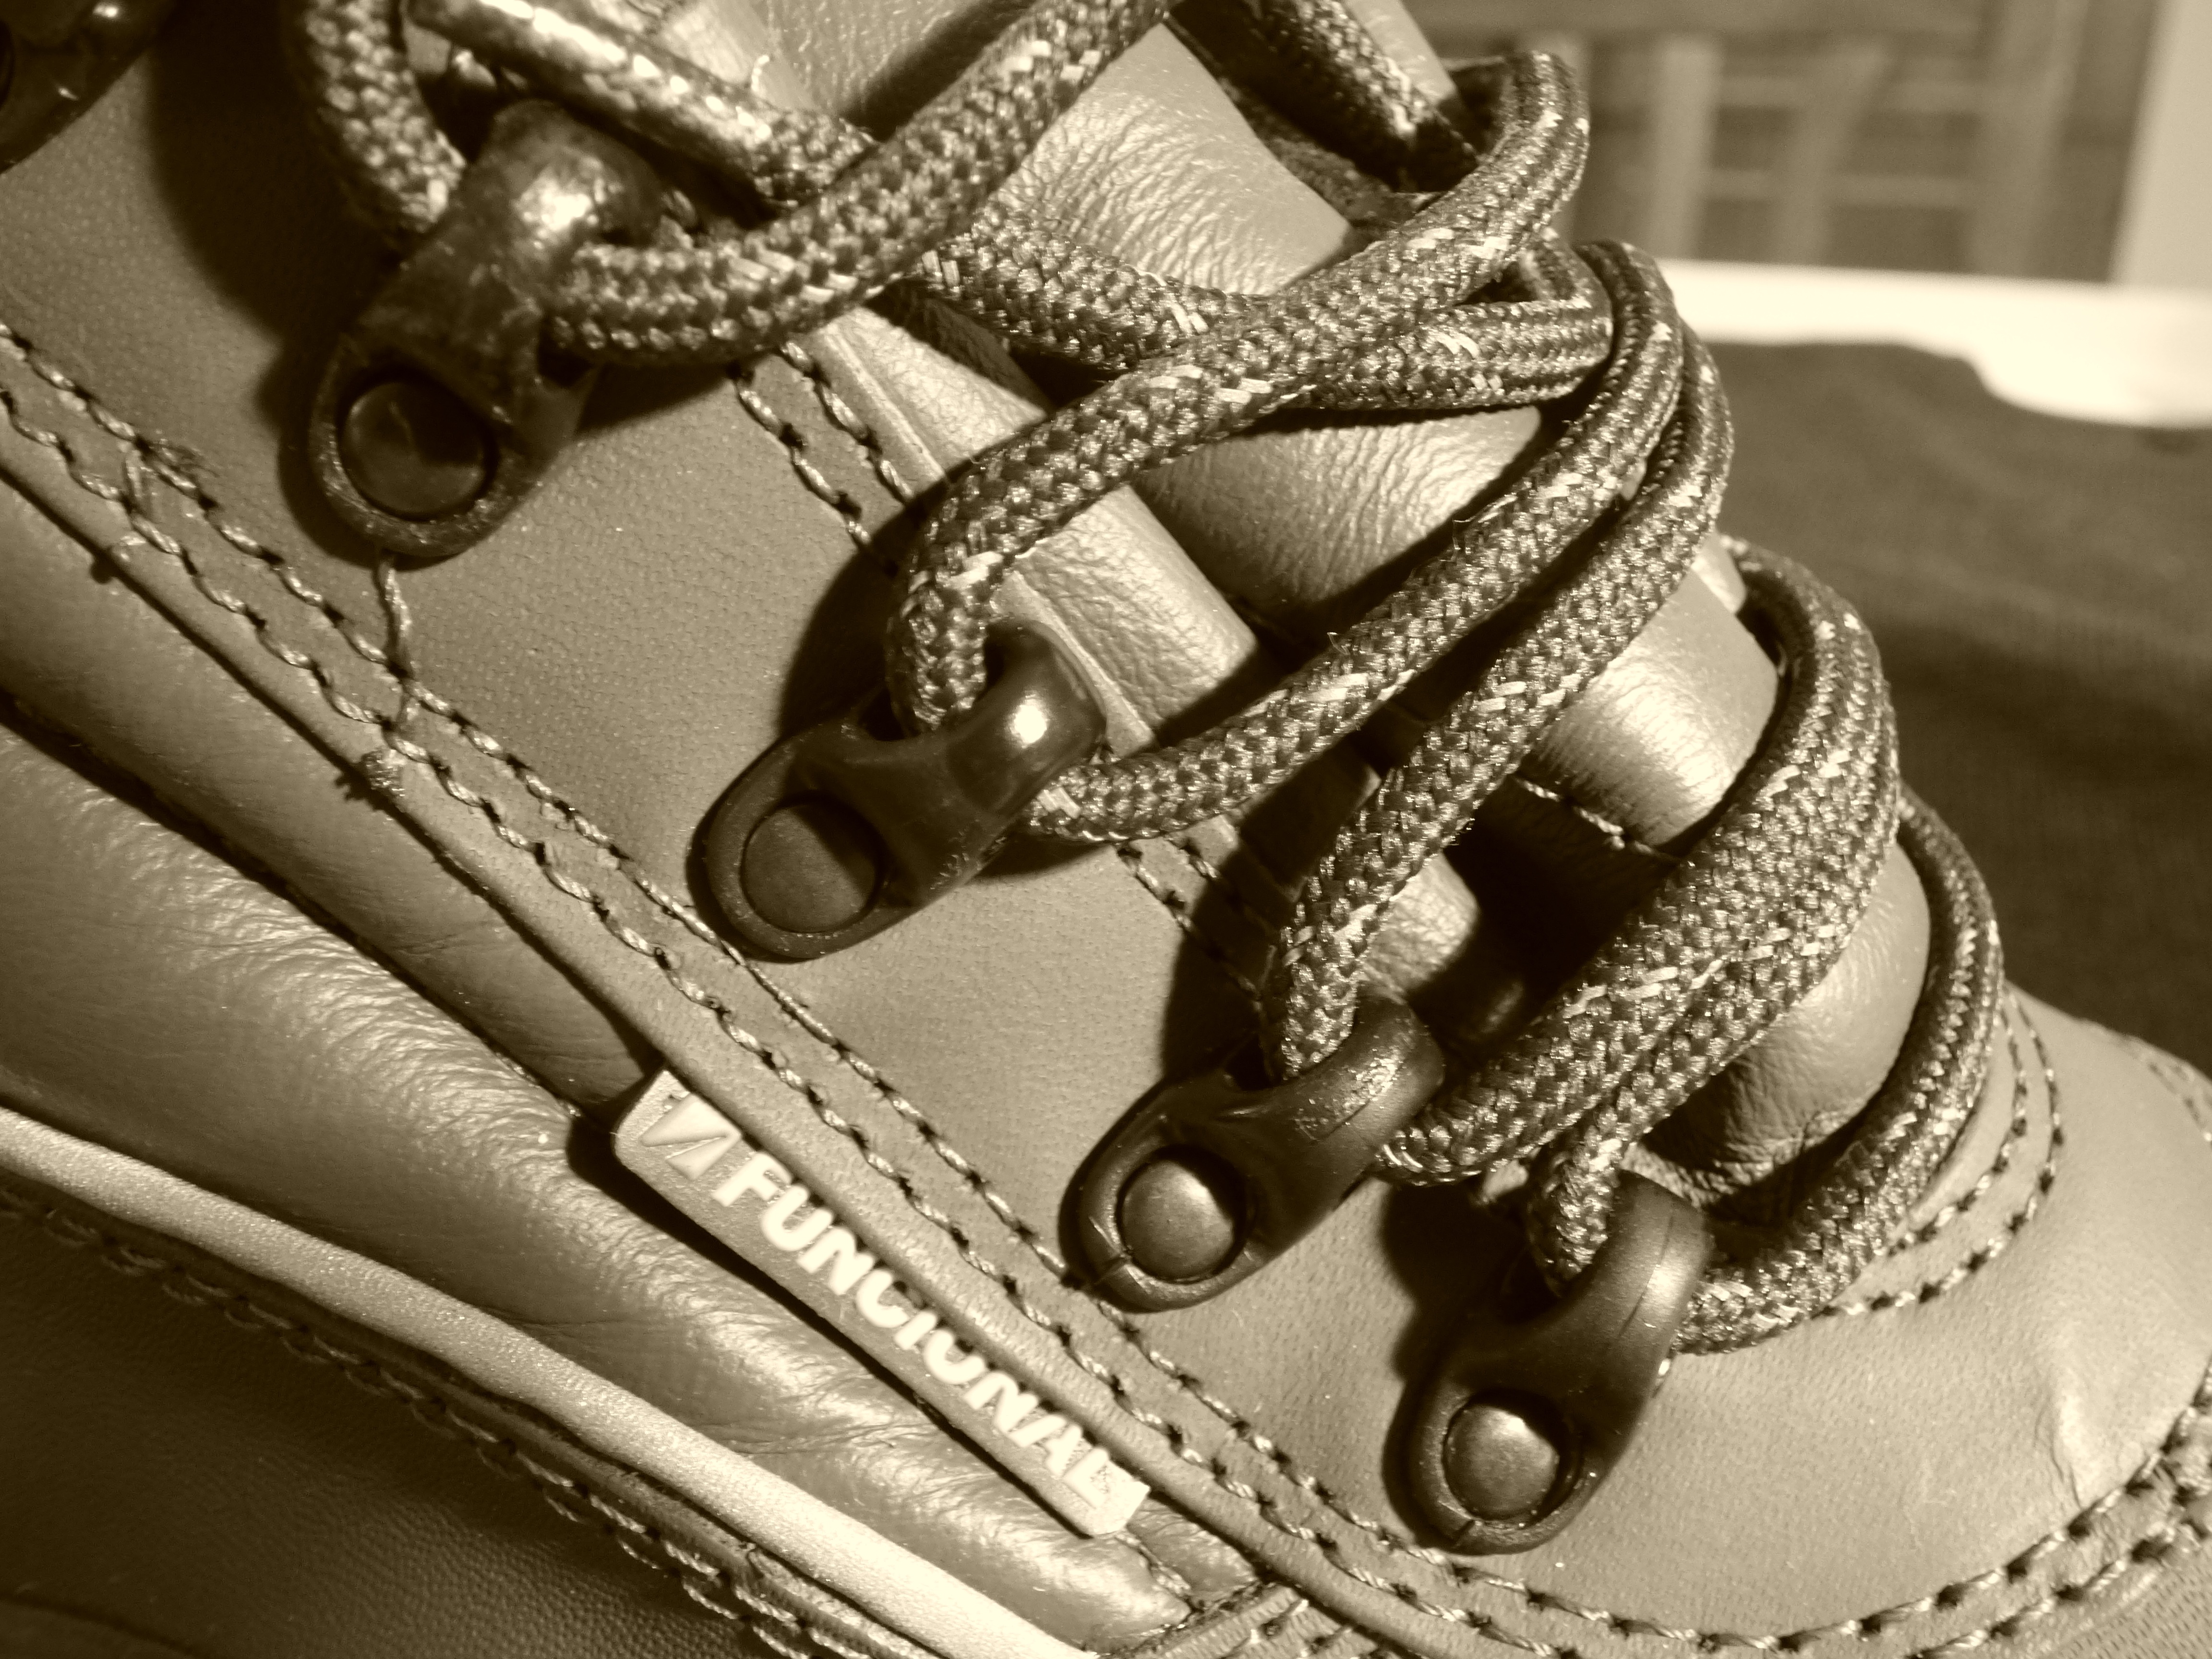
shoe, black and white, white, leather, black, monochrome, sneakers, footwear, cords, security shoes, buskin, monochrome photography